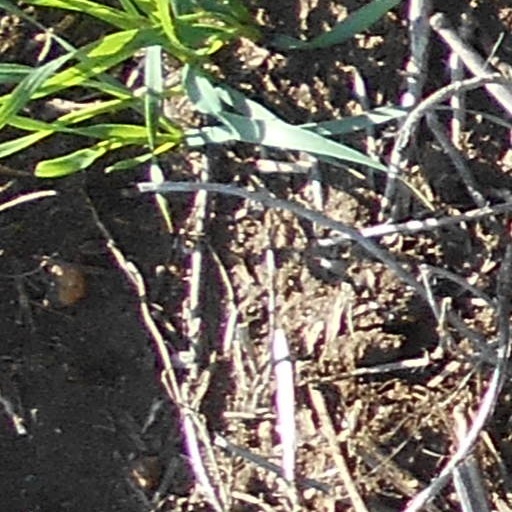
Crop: wheat